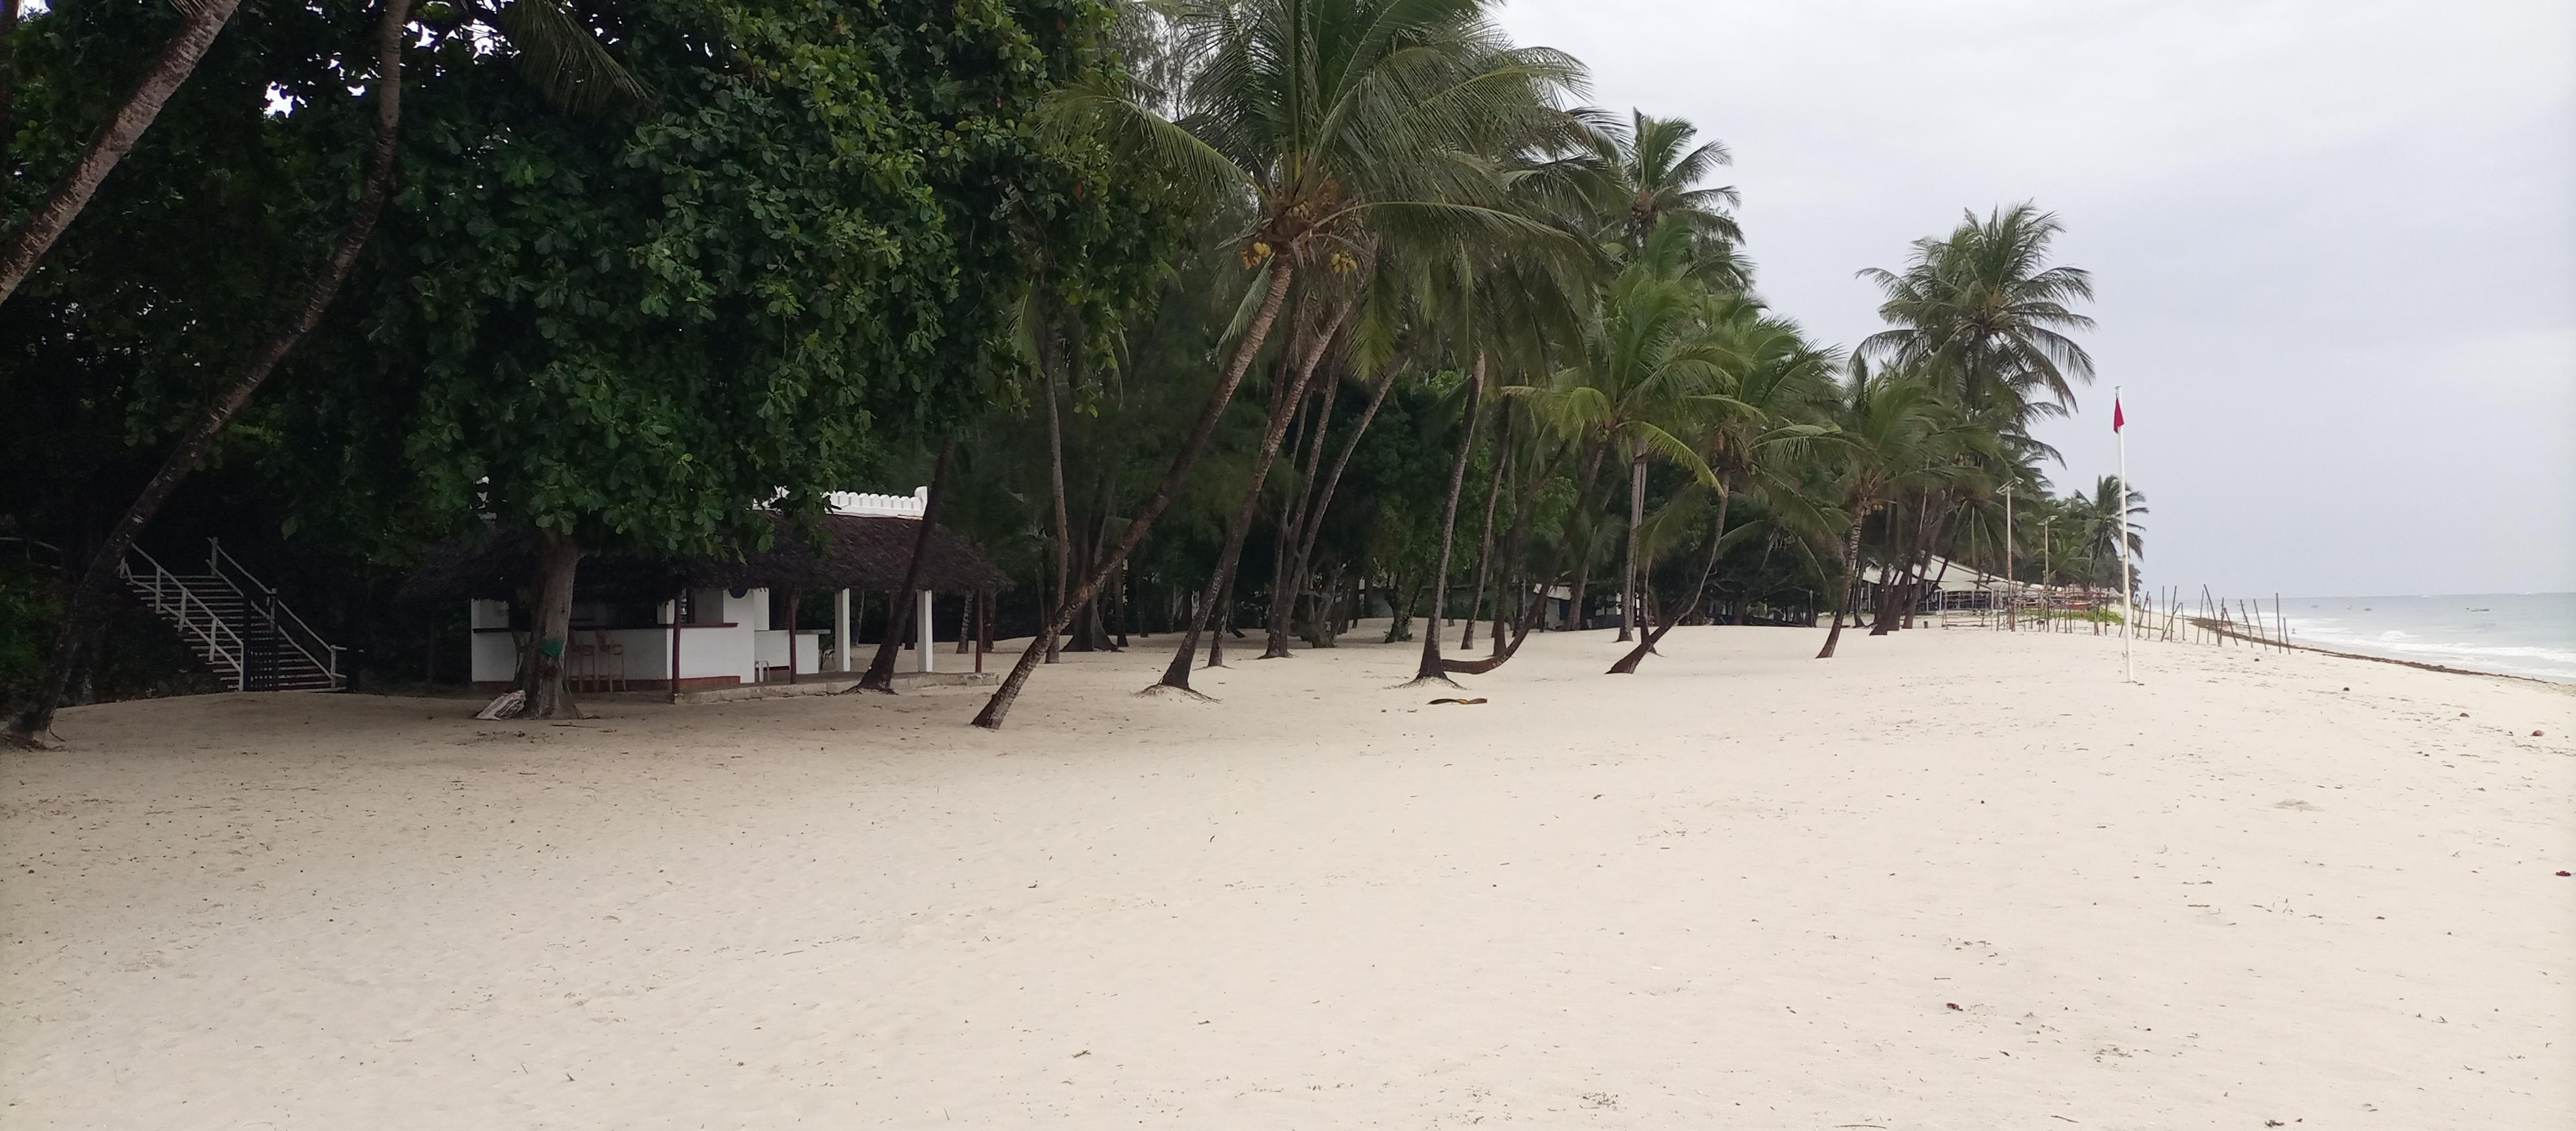
Eneo hili linaonekana liko kwenye ufuo wa bahari. Kuna jumba lidogo linaloonekana kama ni sehemu ya kujistarehe kwa sababu ya muundo wa viti viwili vinavyoonekana. Kuna miti ya minazi, na pia kuna mlingoti wa rangi ya nyeupe ulio na bendera ya rangi ya nyekundu.